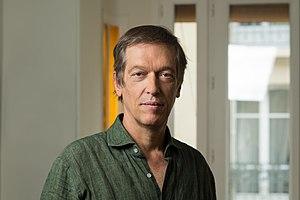
François Jonquet à Paris en 2017, photographié par Hermance Triay pour les Éditions du Seuil.
François Jonquet est un écrivain et critique d'art français né le 12 juillet 1961.